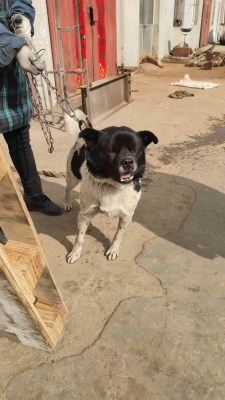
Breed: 3336-n000121-chinese_rural_dog